Cuban Fury

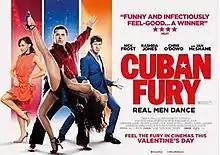
UK theatrical release poster

Cuban Fury is a 2014 British romantic comedy film directed by James Griffiths, written by Jon Brown, and starring Nick Frost, Rashida Jones, and Chris O'Dowd. The film was a minor box office success but received mixed reviews from critics.